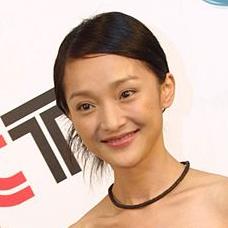
Age: 27